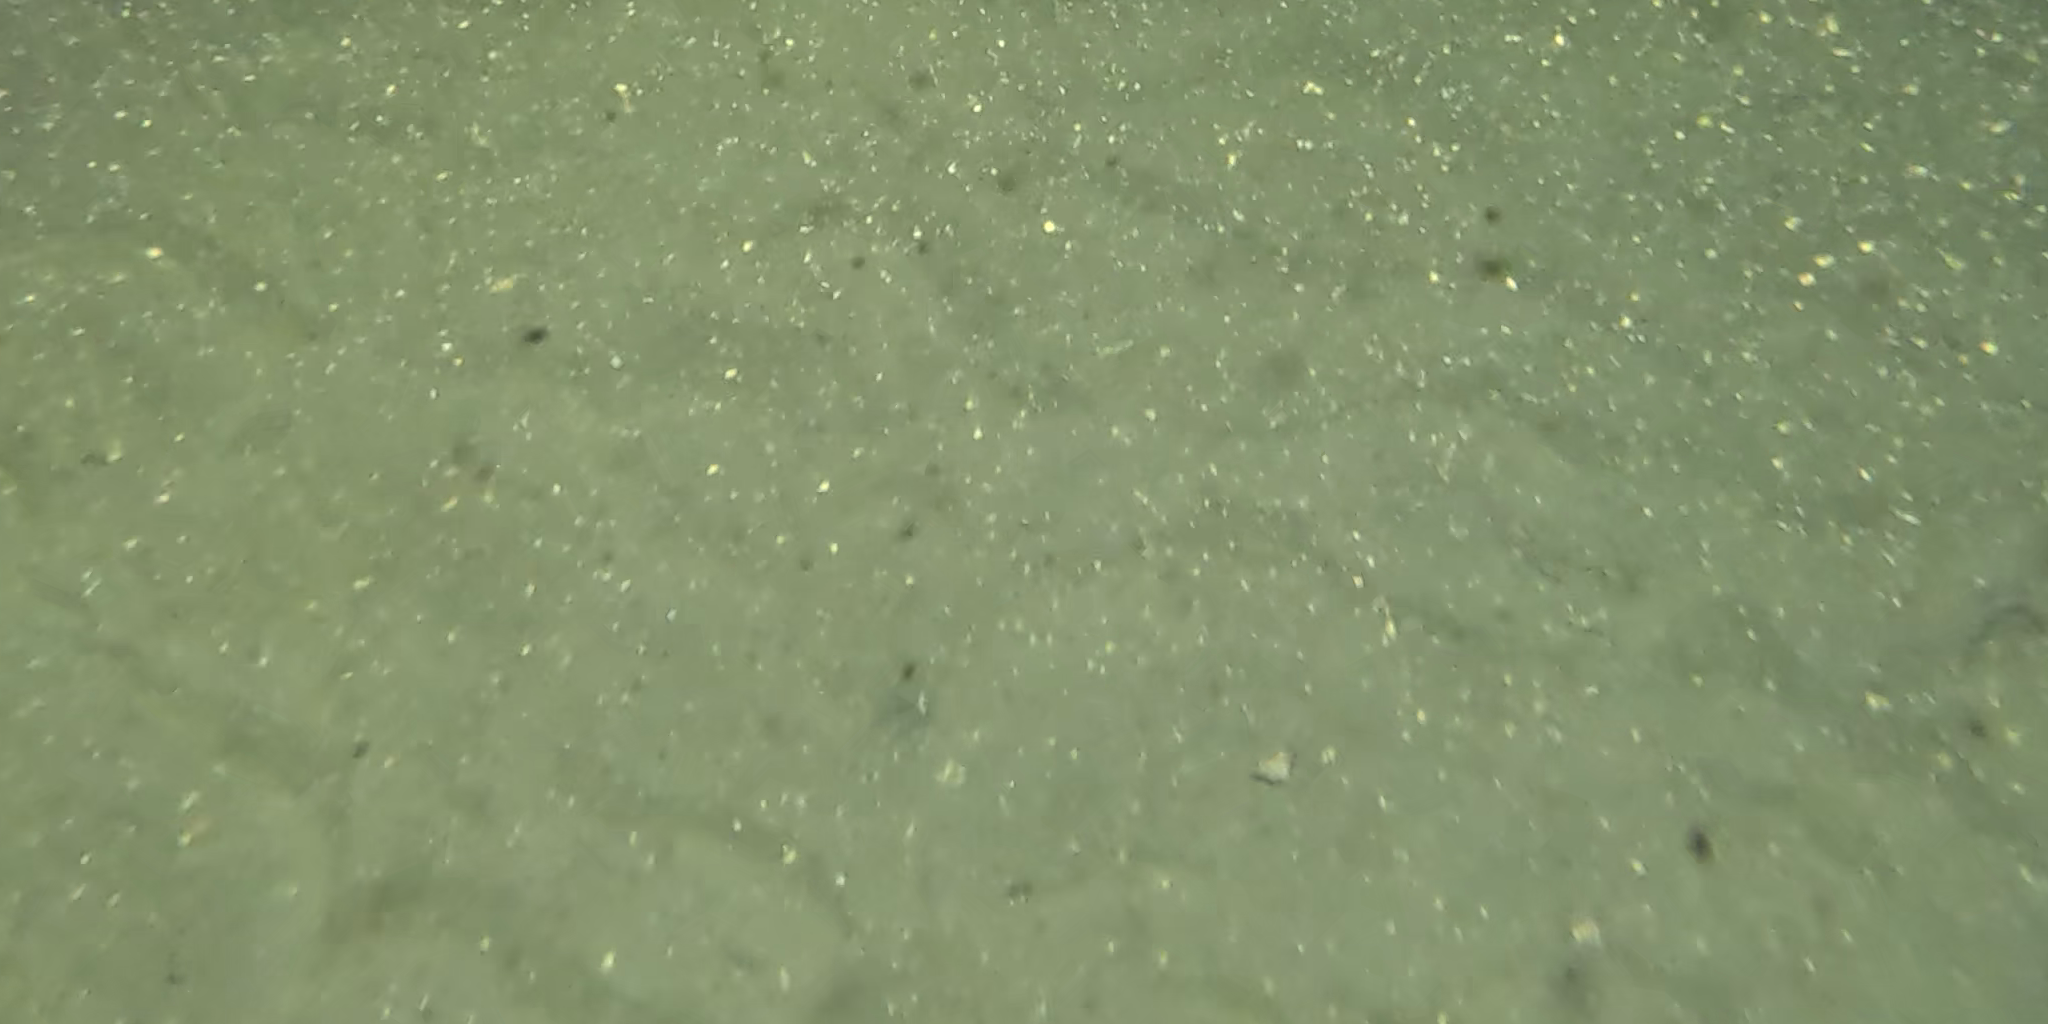
Seabed habitat: sand